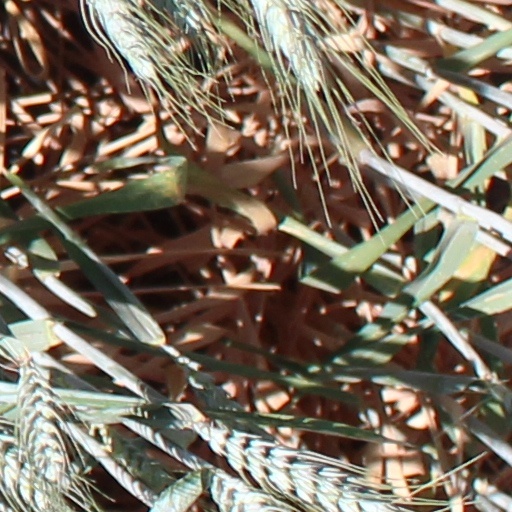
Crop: wheat